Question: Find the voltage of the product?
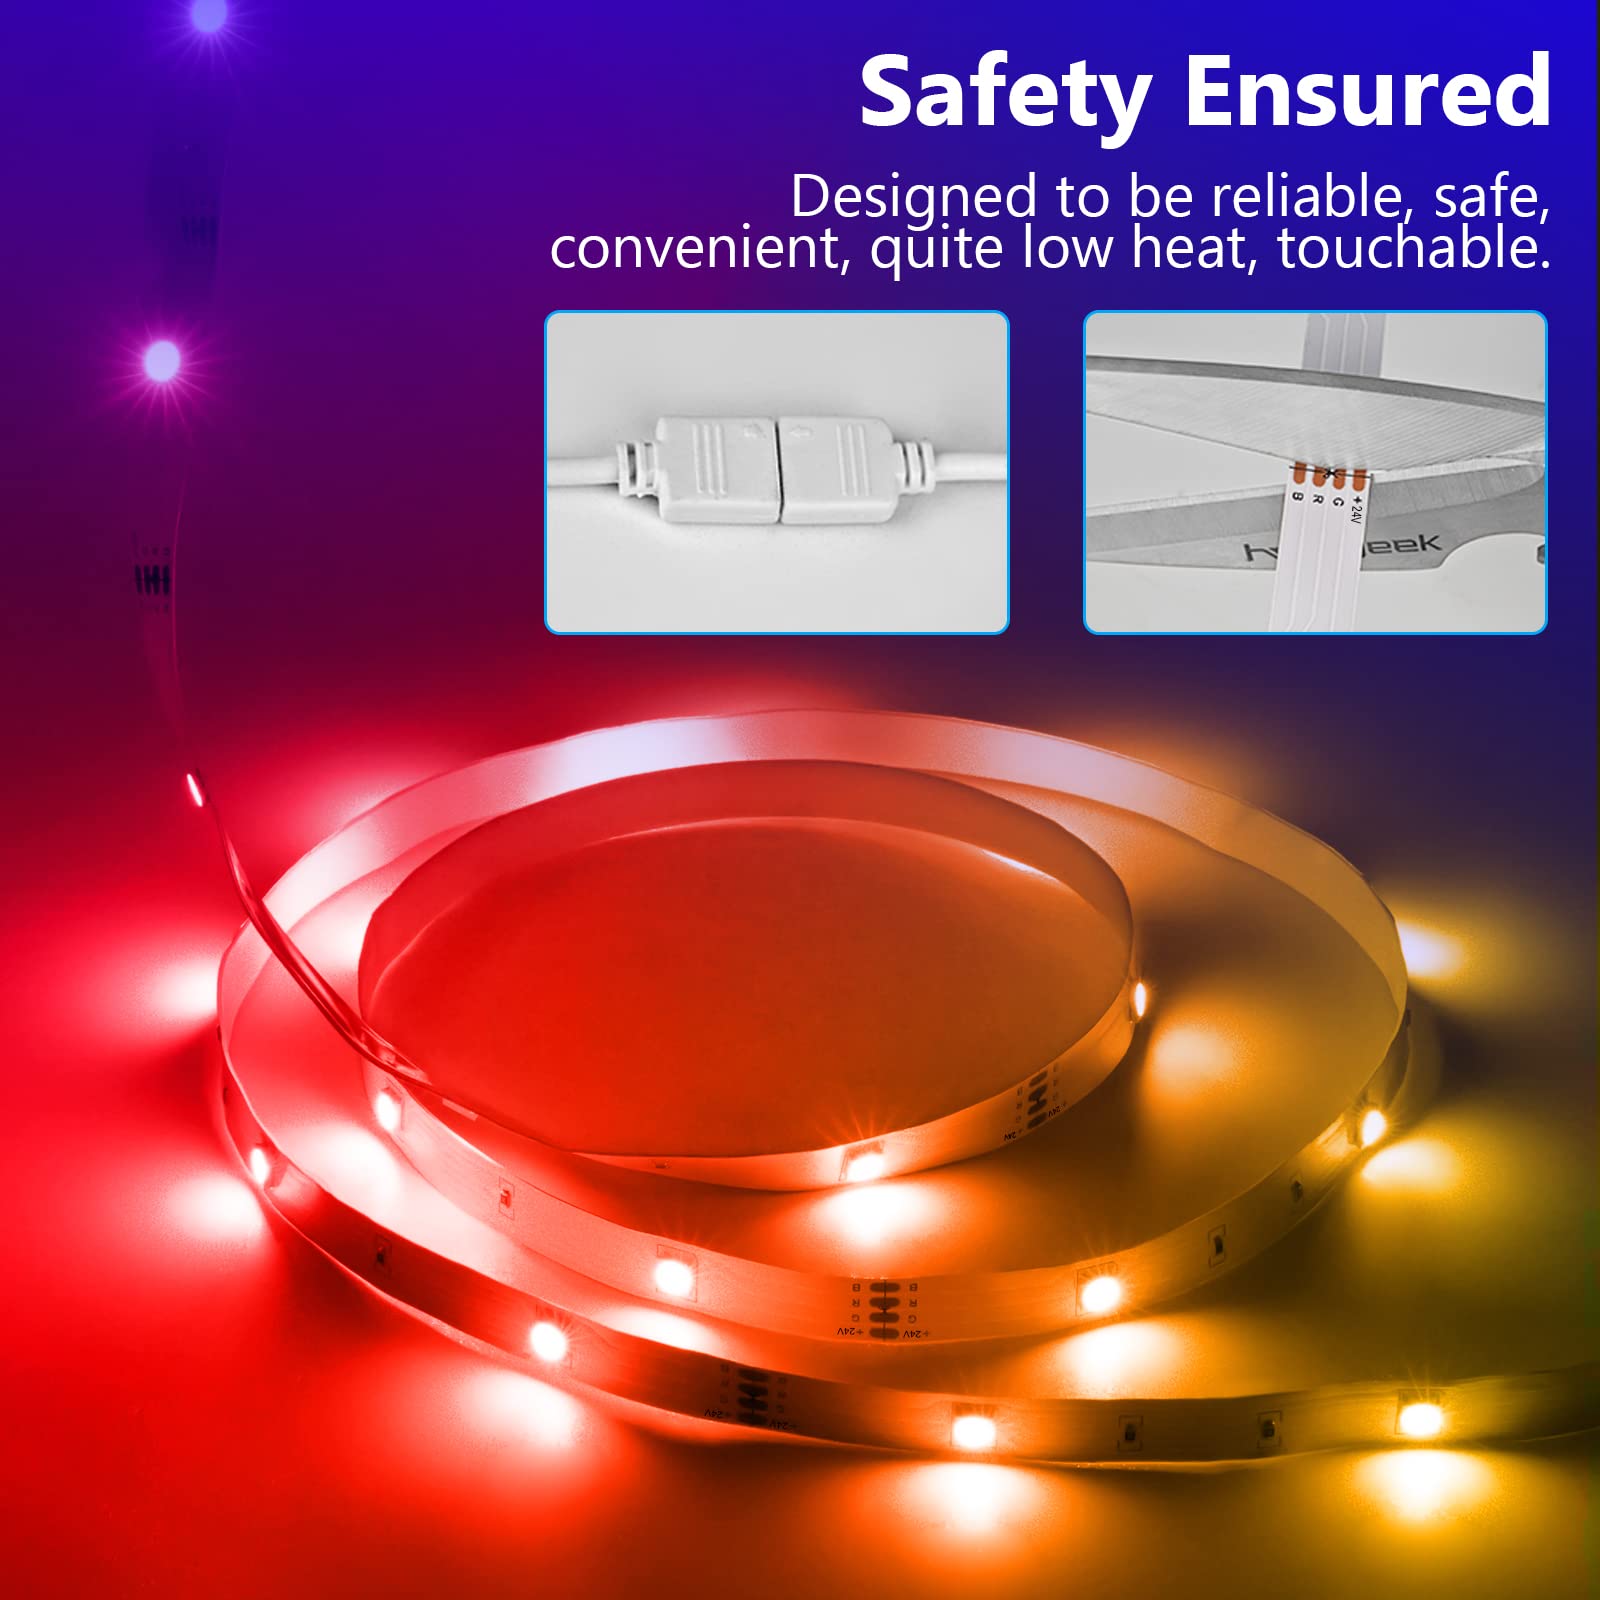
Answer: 24.0 volt